Elephant crushing

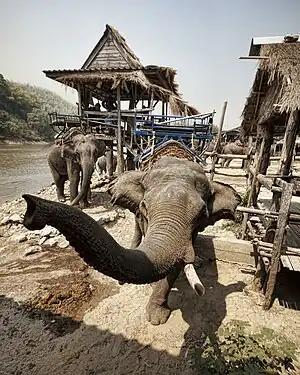
Elephants working in the tourist trade, Chiang Rai, Thailand

Working and performing elephants in Thailand are often poached from Myanmar and trafficked into Thailand. There are around 6,500 elephants currently living in Thailand, with around 2,500 of them being caught from the wild. Therefore, all of these elephants are being held captive solely for tourist attractions disregarding any negative welfare. Trafficked animals can be passed off as being locally reared, with birth and ownership documentations falsified.